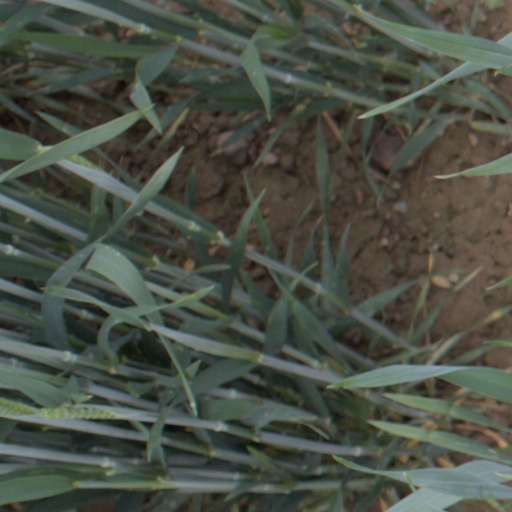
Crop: wheat